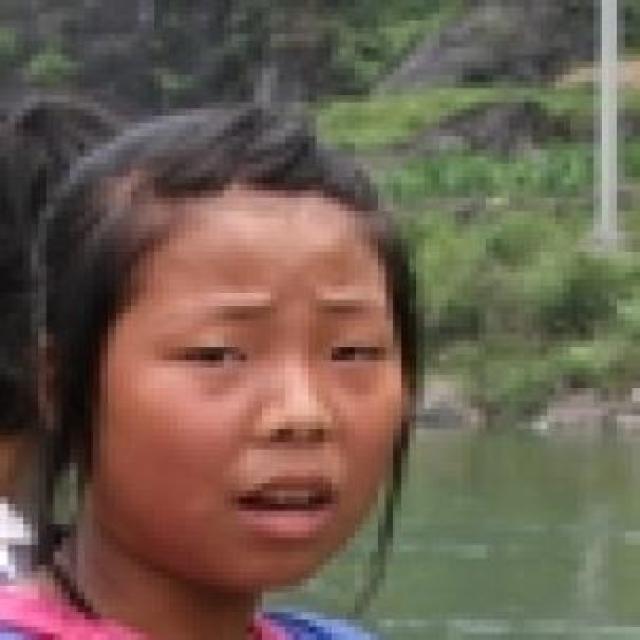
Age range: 0-12